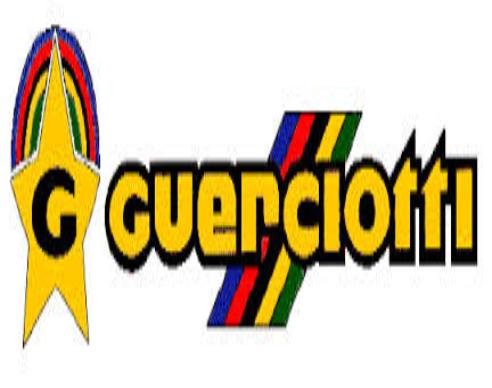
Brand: guerciotti
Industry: Transportation